Dragan Velikić

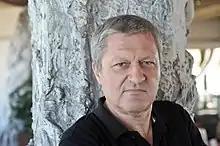
Photo of Velikić, 2018

Dragan Velikić (born 7 July 1953) is a Serbian novelist, short story writer, essayist and former Ambassador to Austria. He's one of the best known writers of modern Serbia.